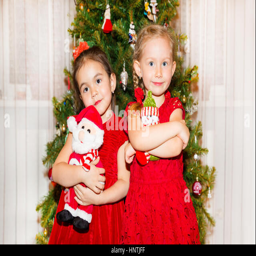
portrait of children girls around a christmas tree decorated .